Human rights in Denmark

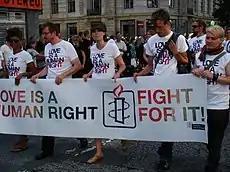
Copenhagen Pride, 2008

Denmark is argued by some to have some of Europe's "most aggressive anti-immigrant policies." The people of Denmark are largely divided in their opinions on immigration – some accepting of it and others who are concerned and thus want restrictive policies in place.